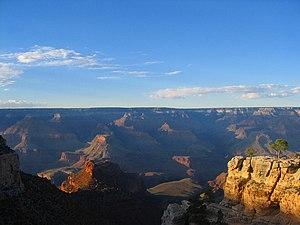
Photo de la gorge grande de la jante Du sud au coucher du soleil.